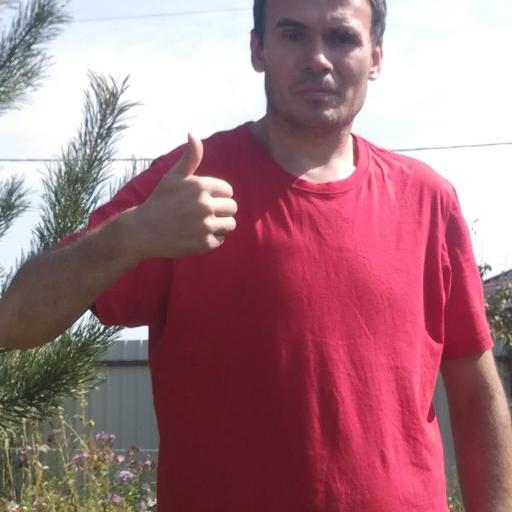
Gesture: like